1942: A Love Story

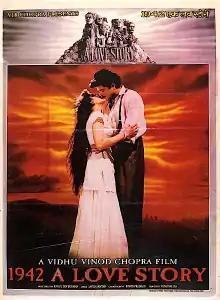
Film poster

1942: A Love Story, also known as 1942 A Love Story, is a 1994 Indian Hindi-language romantic drama film, directed by Vidhu Vinod Chopra. It stars Anil Kapoor, Manisha Koirala and Jackie Shroff, with Anupam Kher, Danny Denzongpa, Pran and Brian Glover. The film revolves around lovers Naren (Kapoor) and Rajjo (Koirala), who come from contrasting family backgrounds and depicts how their relationship is threatened owing to the outbreak of the Indian revolutionary movement.